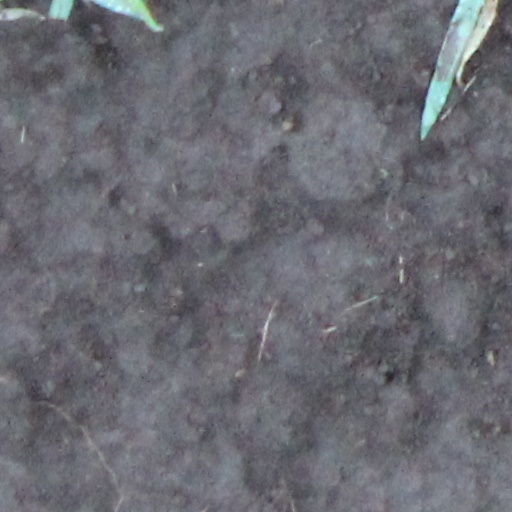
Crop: wheat